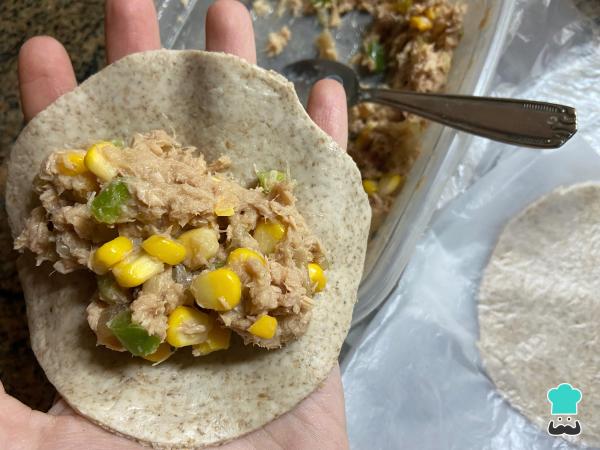
Cuando el relleno de atún y choclo esté frío, o al menos tibio, rellena tus empanadas. Para hacerlo, humedece la mitad del borde de empanada y agrega una cucharada del relleno en el centro. Cierra la empanada y séllala con un repulgue o haciendo un poco de presión con el tenedor.